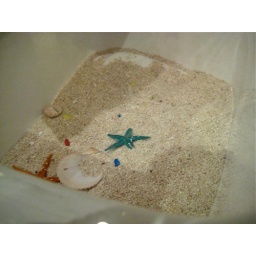
This is gravel underneath the glass of the table